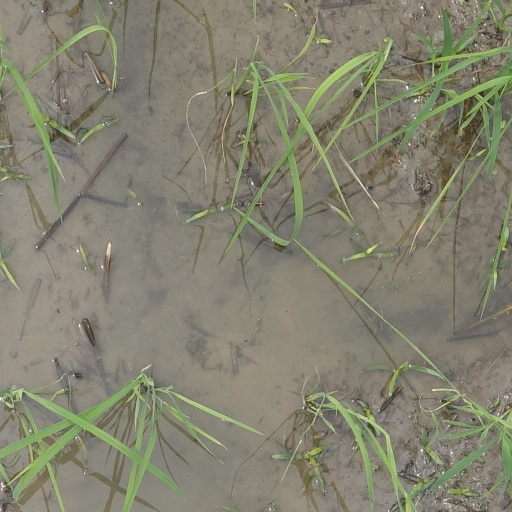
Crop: rice